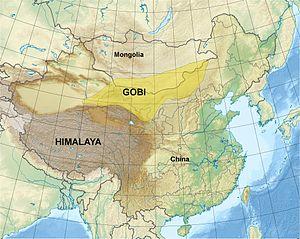
Desert du Gobi - carte Unknown